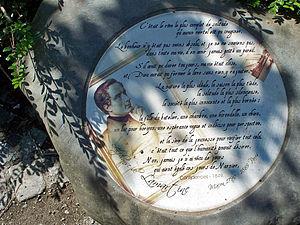
Lamartine
Nernier est une commune française située dans le département de la Haute-Savoie, en région Auvergne-Rhône-Alpes. Elle fait partie du Chablais et de l'agglomération transfrontalière du Grand Genève.